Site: brandenburg
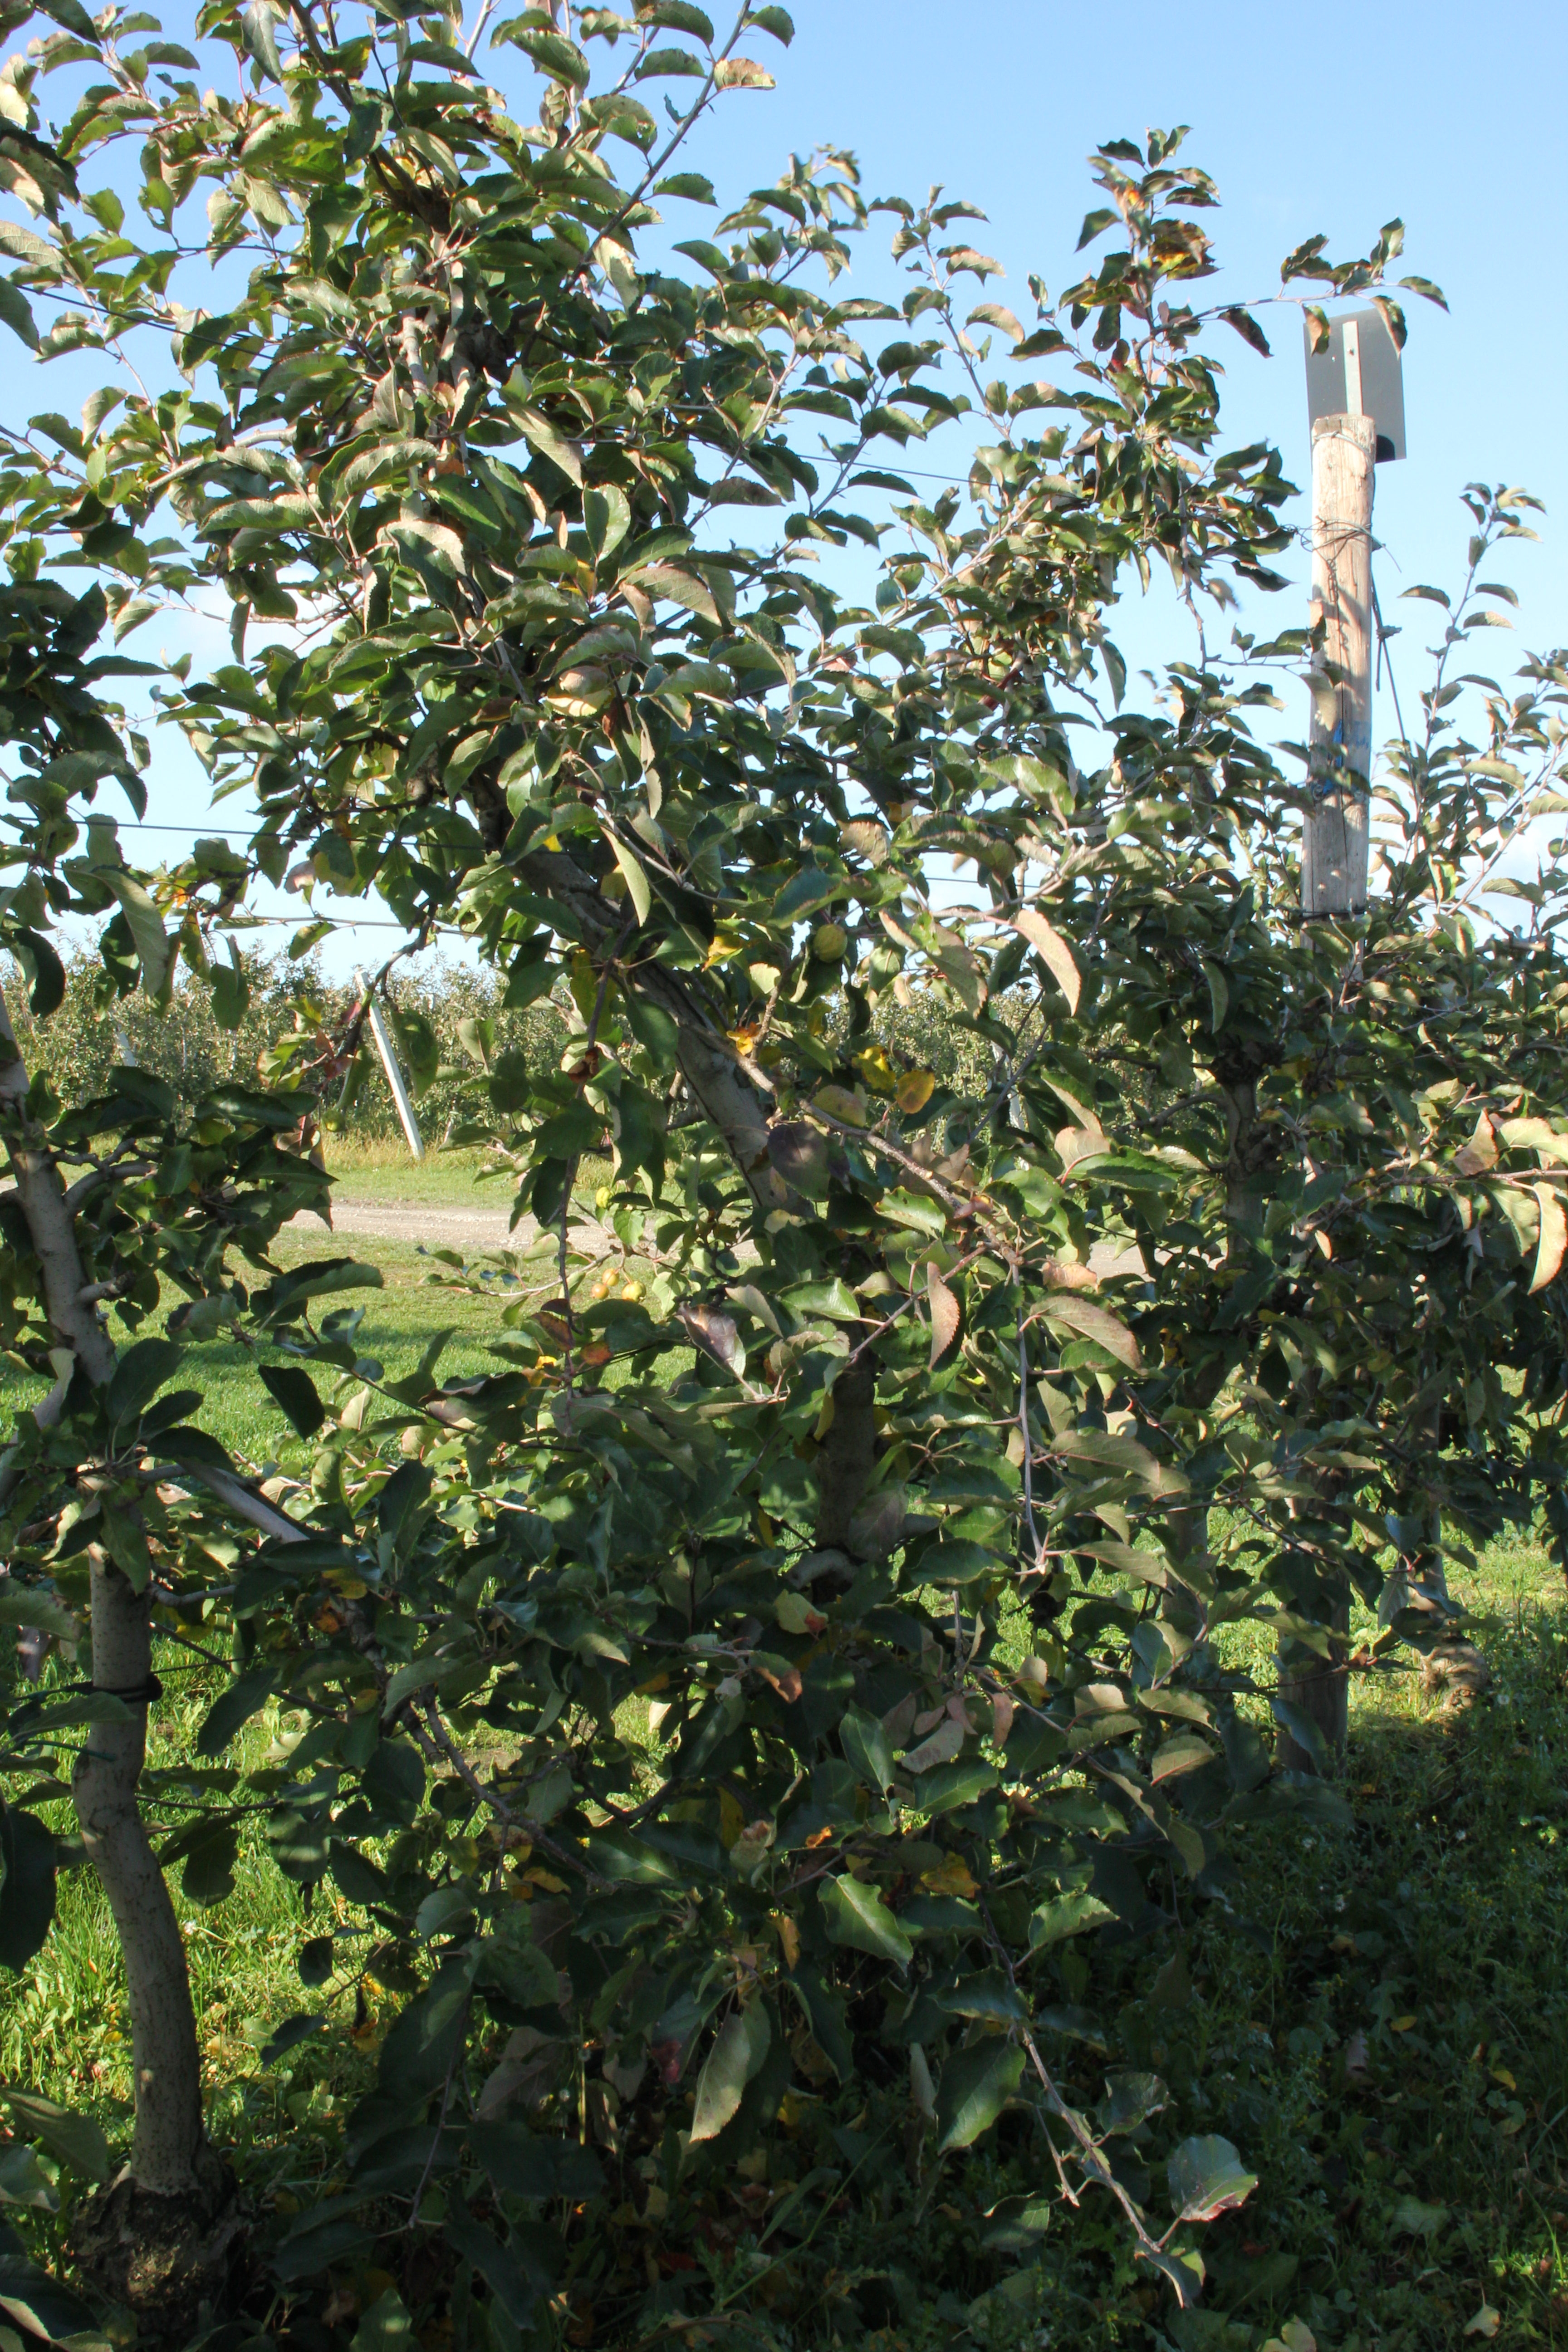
Growth stage (BBCH 91): Senescence, beginning of dormancy